Describe the emotion expressed in this image:  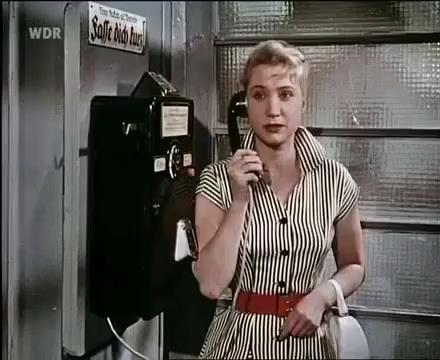
This person displays Fear, valence and arousal with high intensity.